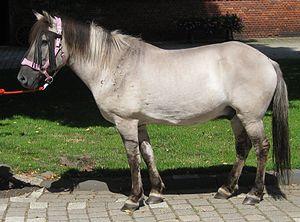
Le Konik est une race de petits chevaux très rustiques d'origine polonaise. Connus pour leurs caractères primitifs, notamment la robe souris et la raie de mulet parcourant leur dos, ces chevaux sont proches de leur ancêtre sauvage, le Tarpan. Le Konik est utilisé pour la gestion écologique de nombreux parcs et réserves naturelles, grâce à sa rusticité et à son comportement sauvage.